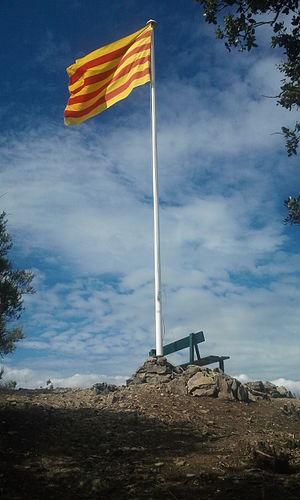
Drapeau au sommet du pic de Garces
Le pic de Garces est un petit sommet pyrénéen surplombant Céret, dans le département des Pyrénées-Orientales, région Occitanie, France.